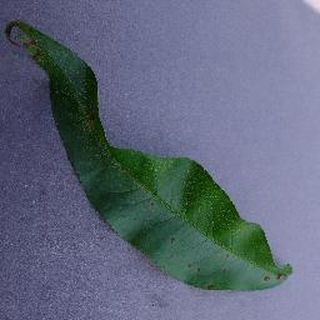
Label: peach_bacterial_spot